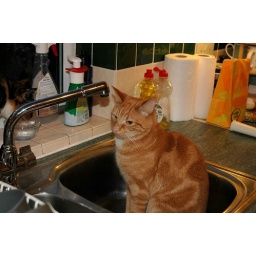
Waiting in turn for the water bowl